Gran Sabana

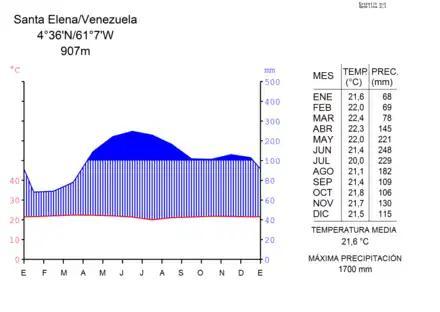
Climate diagram of Santa Elena

The rainy season lasts about 10 months, with a period of relative drought between January and March with annual average between of rain (twice what is observed in the Venezuelan capital). This measure varies along the savanna area; in the south, the average drops to between of rain, while in the north it varies between , and in the south-east it is above .